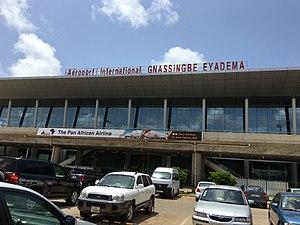
Façade de l'Aéroport international Gnassingbé Eyadéma de Lomé vue du parking
L'aéroport international de Lomé-Tokoin, rebaptisé aéroport international Gnassingbé-Eyadema en 2016, est un aéroport domestique et international situé à Lomé, capitale du Togo. Seul aéroport au sud du pays, il dessert Lomé ainsi que la Région maritime ; c'est aussi à ce jour quasiment le seul aéroport international du Togo. Celui de Niamtougou, au nord, en cours de modernisation, qui a certes officiellement ce statut, ayant encore un trafic commercial embryonnaire.